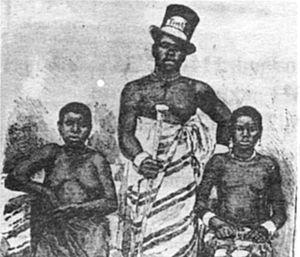
Akwa, nommé Akwa Town par les premiers explorateurs de la côte du Cameroun, est un quartier de Douala, de la commune d'arrondissement de Douala I.